Korean shamanism

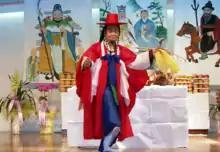
The Oh Su-bok, mistress of the of Gyeonggi, holding a service to placate angry spirits of the dead.

A common belief in Korean vernacular religion is that spirits of the dead wander the human world before entering the afterlife.